Janus (moon)

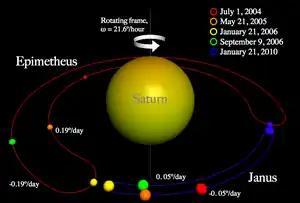
Rotating-frame depiction of the horseshoe orbits of Janus and Epimetheus

The exchange takes place close to every four years; the last close approaches occurred in January 2006, 2010, 2014, 2018, and 2022 and the next in 2026. This is the only such orbital configuration known in the Solar System.